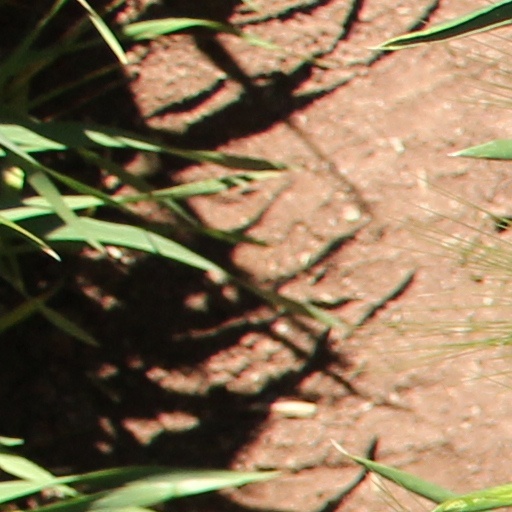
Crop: wheat